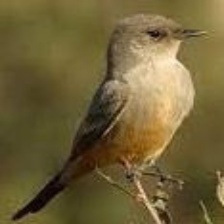
Species: SAYS PHOEBE
Scientific name: SAYORNIS SAYA